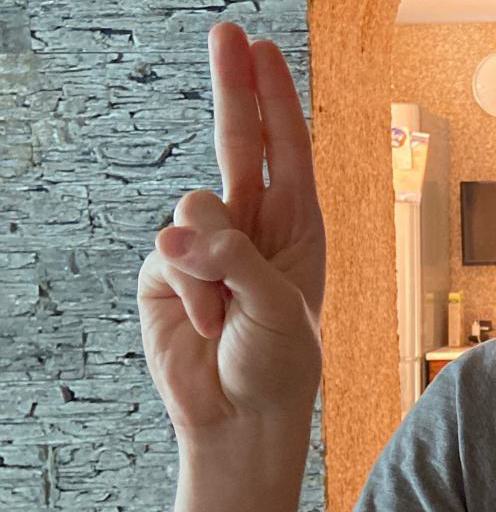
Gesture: two_up